Corryong Courier

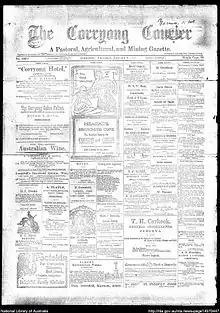
Front page of "Corryong Courier", 8 January 1914

The paper was first published on 25 January 1894. H.H Parnaby & A. Albert were the original owners, followed by Peter Seaton and then T.E Jeans & W.G Jeans. In 1937 William McClure took over and in 1951, his son Col took over before handing it over to his daughter Cyndie and husband Mark Collins in 1993. From 2012, Jade Moscrop and Liam Collins purchased the business and continue to publish the newspaper each week.